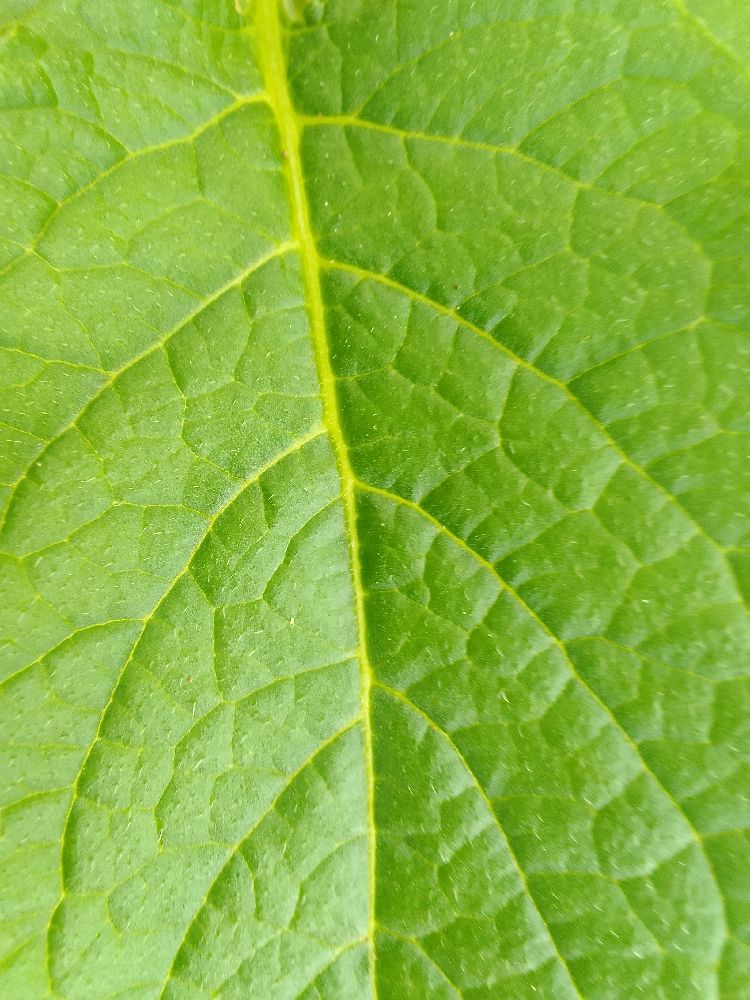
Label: Healthy